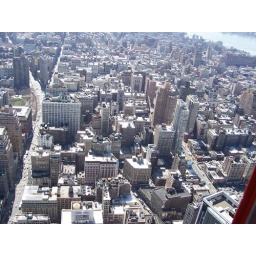
View from 86th floor of Empire State Building, facing south. Taken from window of WNBC transmitter room. Taken in March 2006.